Somerset Coal Canal

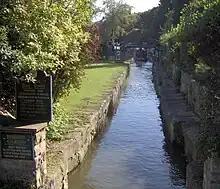
Somerset Coal Canal at Dundas Aqueduct in 2006

Nobody responded to a call for tenders in 1799 to rebuild the lift and to build the others. In the same year William Whitmore and his partner, Norton, offered to build a balance (or geometrical) lift without payment, on condition that if successful they were to have £17,300 and a royalty of 4 pence per ton on goods passed. Sutcliffe suggested that it was a better design than the caisson lock, but was unsure that it could be built large enough to handle boats of 24 tons. He was also aware that James Fussell was building a similar lift on the Dorset and Somerset Canal, and recommended that they wait to see how successful that was. Benjamin Outram was asked for advice, and suggested that the colliery railways should be rebuilt as plateways, to take much larger trucks, which could then be shipped down the canal on rafts, which would be and would carry 12 trucks. The trucks would then be lowered down a plateway incline to more rafts on the lower levels, or the coal could be loaded into boats.